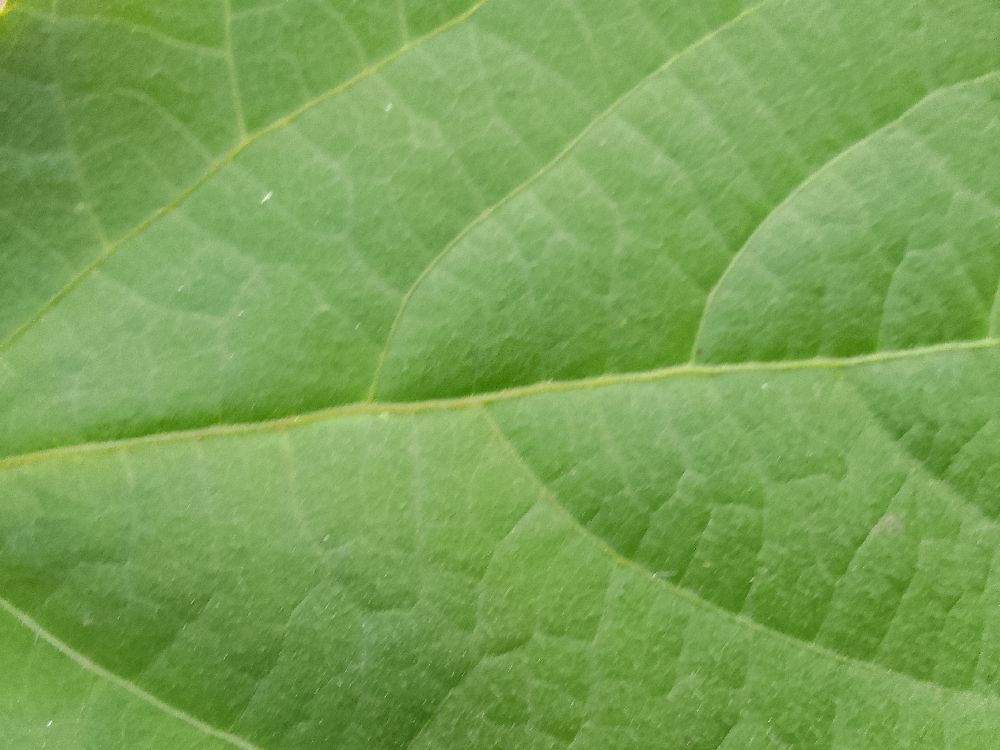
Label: healthy